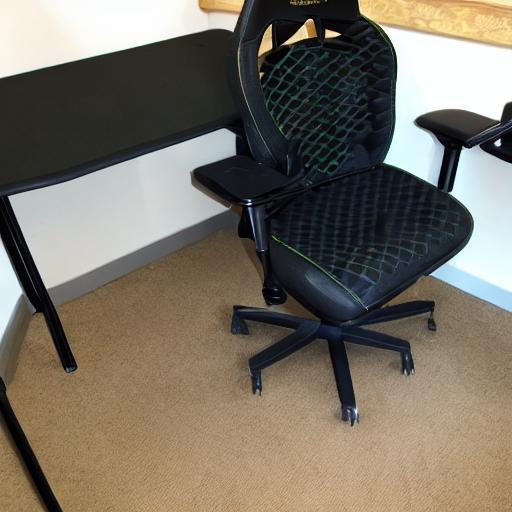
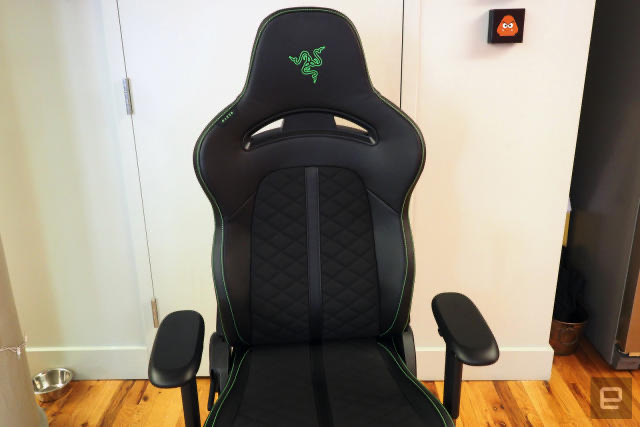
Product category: items_chair
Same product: no